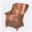
Label: chair